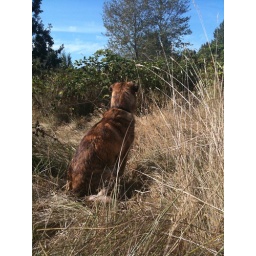
shy girl in the field